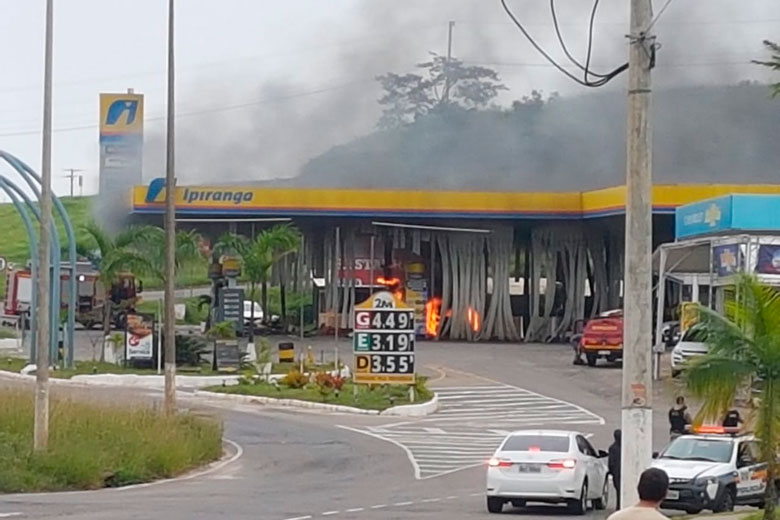
Fire: yes
Smoke: yes